British Columbia Ambulance Service

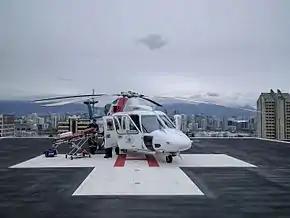
BCEHS critical care team on the helicopter pad on the top of Vancouver General Hospital following the offloading of a patient.

Prior to 1974, ambulance services in British Columbia were provided by a mixture of volunteer ambulance brigades, fire departments, funeral homes, and private operators. As a result of recommendations made by the Foulkes Commission's report on health care, titled "Health Security for British Columbians" released in 1973, the Government of British Columbia created the Emergency Health Services Commission (EHSC), which in turn created the BC Ambulance Service on July 4, 1974. On March 13, 2013, the Emergency Health Services Commission (EHSC) was renamed BC Emergency Health Services (BCEHS) and placed under the jurisdiction of the Provincial Health Services Authority. In July of 2021, in response to the events of the 2021 Heat Dome, B.C. Health Minister Adrian Dix created a separate board of directors for BCEHS, with the board reporting directly to the B.C Minister of Health.